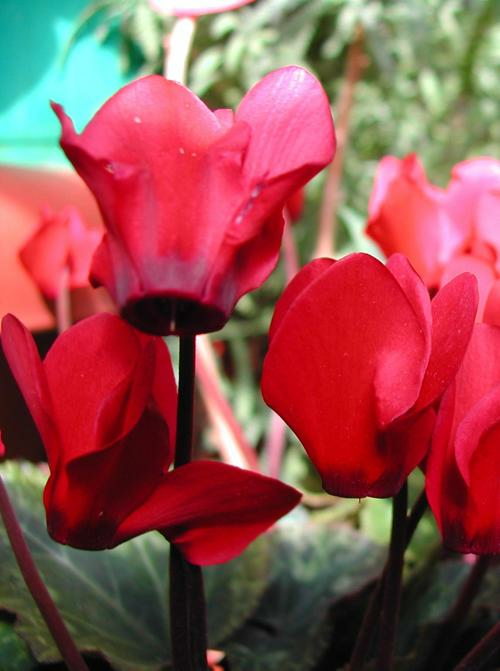
Flower: cyclamen